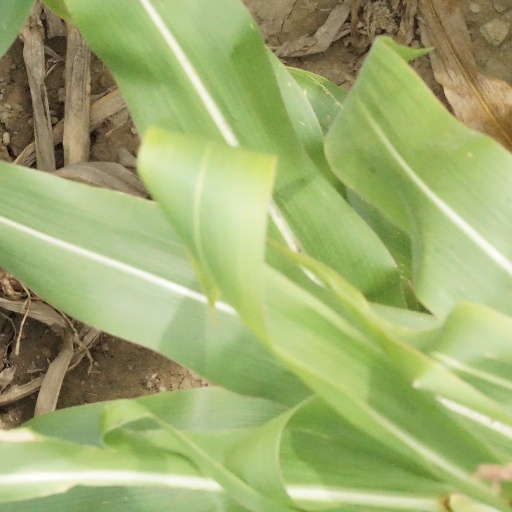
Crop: maize; corn